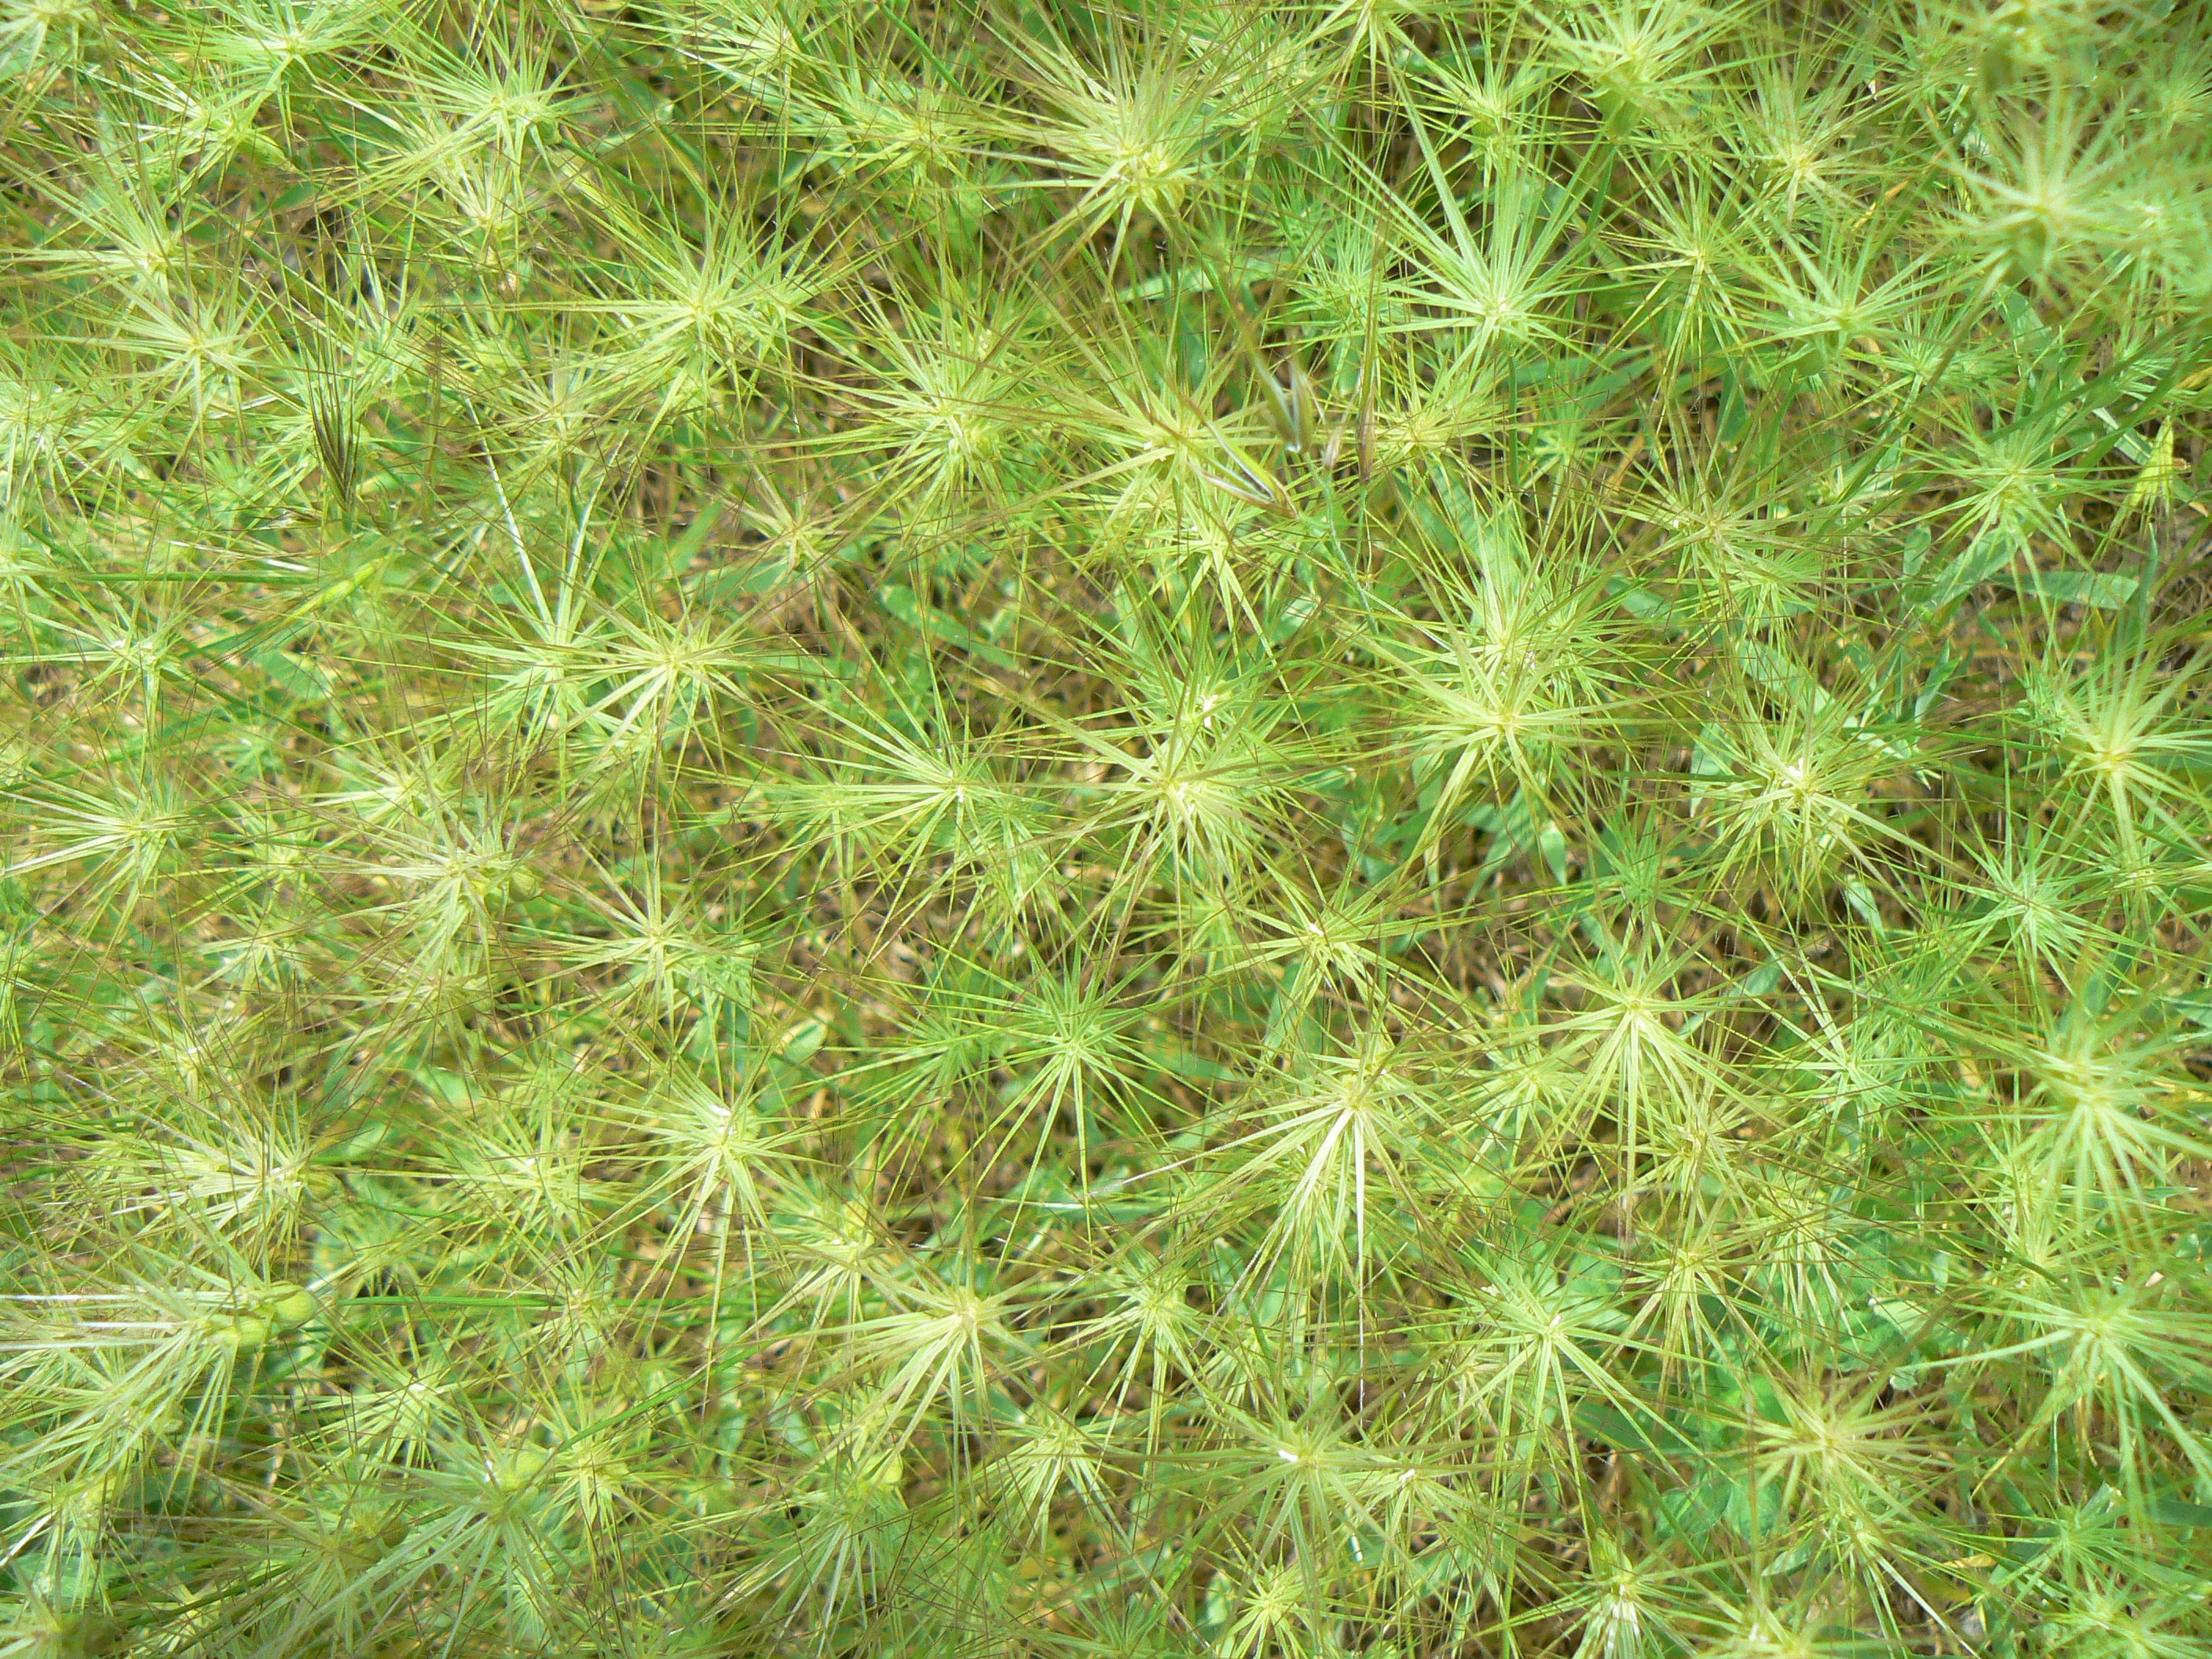
tree, grass, branch, plant, lawn, star, texture, leaf, flower, moss, green, soil, flowering plant, grass family, woody plant, land plant, non vascular land plant